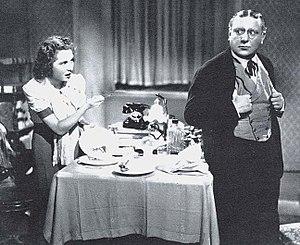
Carlo Campanini, né à Turin le 12 juillet 1906 et mort à Rome le 20 novembre 1984, est un acteur italien.
Chiaretta Gelli née à Smyrne, Turquie, le 24 octobre 1925 et morte à Rome le 29 décembre 2007 est une chanteuse et actrice italienne.